Eastern mosquitofish

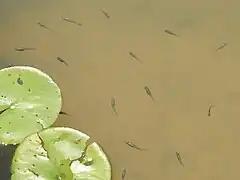
Eastern mosquitofish in a pond in the Pee Dee region of South Carolina, 2011

The eastern mosquitofish (Gambusia holbrooki) is a species of freshwater fish, closely related to the western mosquitofish, "Gambusia affinis". It is a member of the family Poeciliidae of order Cyprinodontiformes. The eastern mosquitofish is native to the eastern and southern United States from Florida to New Jersey and inland to Alabama and Tennessee, while the western mosquitofish has a larger distribution throughout the United States.